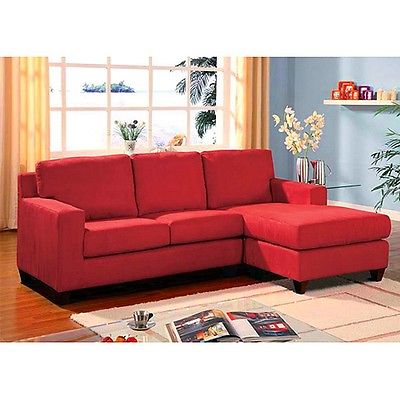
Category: sofa